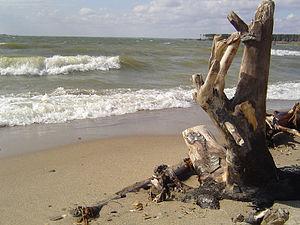
Le réservoir de Novossibirsk, parfois nommé mer de l'Ob est un lac artificiel de Russie, créé sur l'Ob, près de la ville de Novossibirsk.